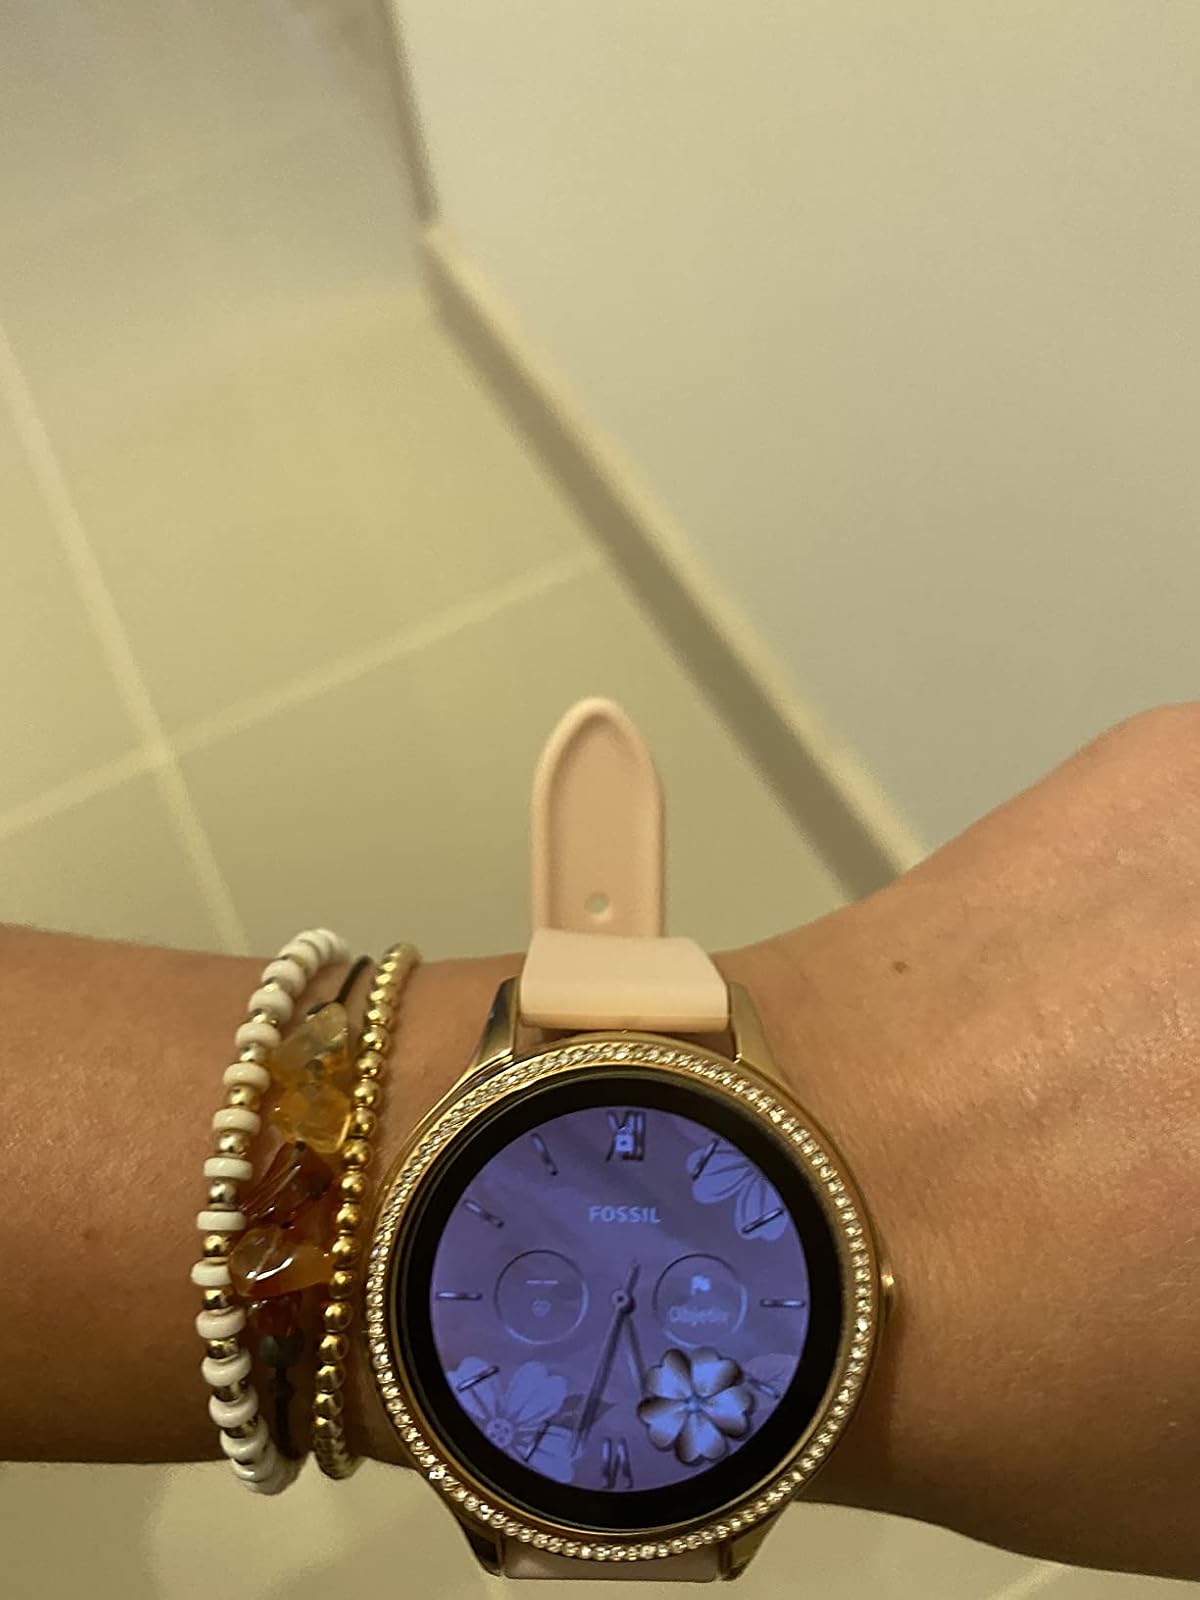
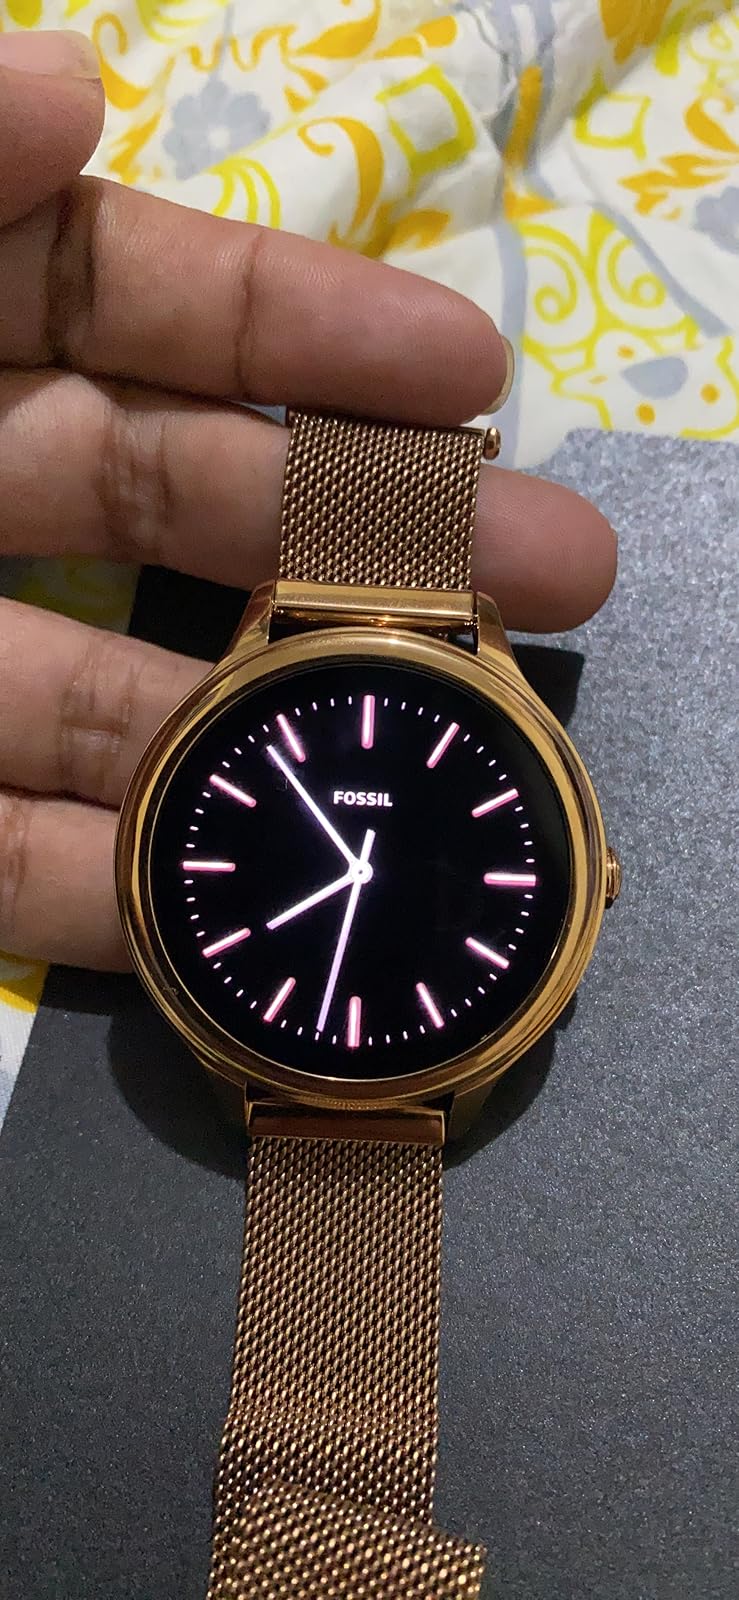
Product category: smartwatch
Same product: no